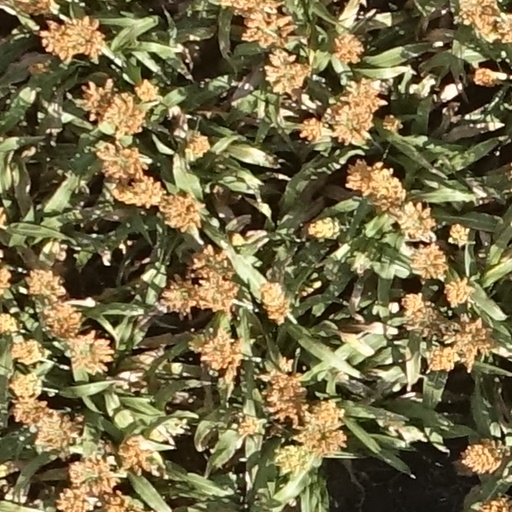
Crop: sorghum